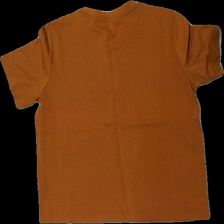
View: back
Type: T-shirt
Category: Unisex
Brand: Not in the list
Brand text on label: Arket
Colors: Brown
Material: 100% Cotton
Cut: Regular, C-collar
Size: L
Season: All
Price range: 150-250
Recommended usage: Reuse
Description: brown t-shirt